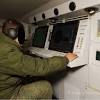
Label: Air Defense